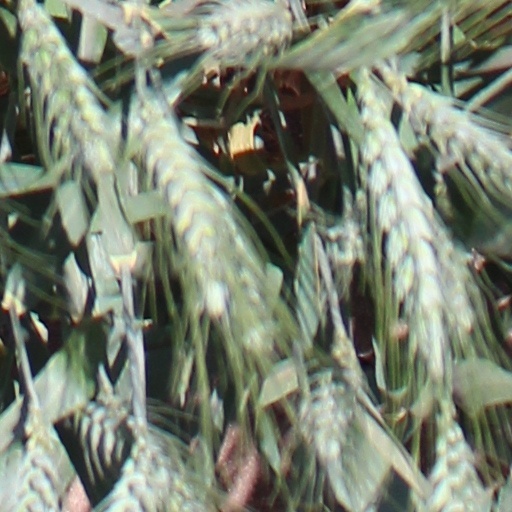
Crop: wheat